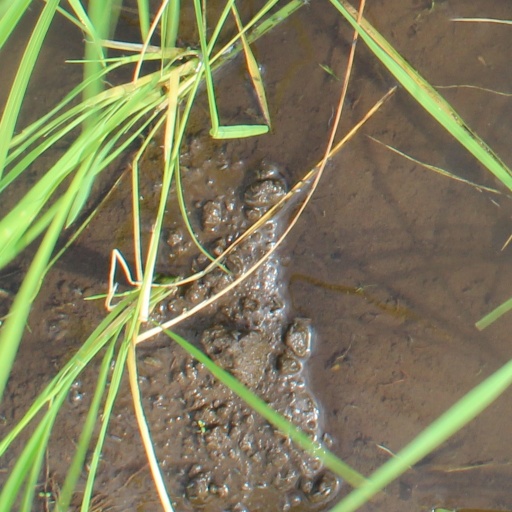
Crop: rice